Cleroidea

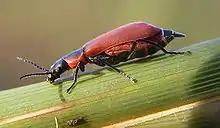
"Anthocomus rufus" (Melyridae)

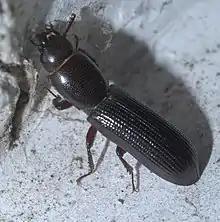
"Airora cylindrica" (Trogossitidae)

Cleroidea is a small superfamily of beetles containing over 10,000 species. Most of the members of the group are somewhat slender, often with fairly soft, flexible elytra, and typically hairy or scaly.